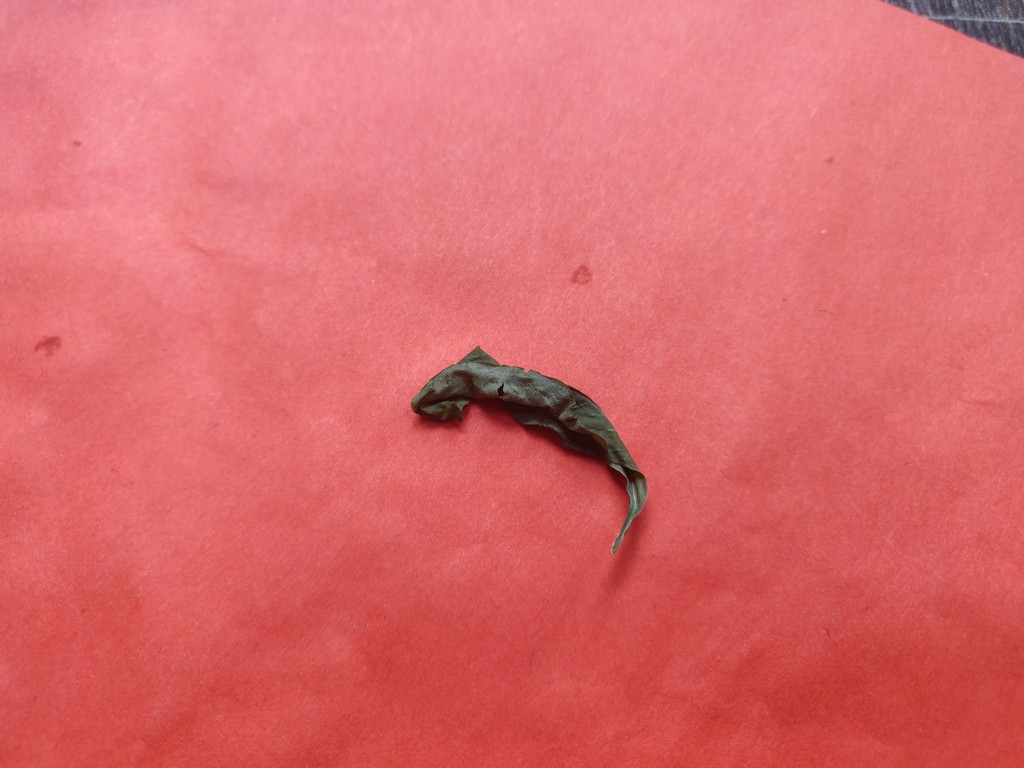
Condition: Dried
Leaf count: single
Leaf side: unknown